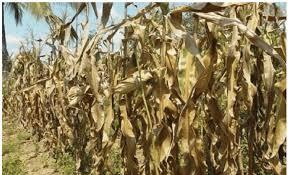
Hili ni shamba la mahindi makavu, yaliyotayari kuvunwa au yaliyoadhirika  na ukame.Majani yamekauka na kubadilika rangi kuwa kahawia kuashiria kuwa mazao yamekomaa au yameadhirika na hali ya hewa.